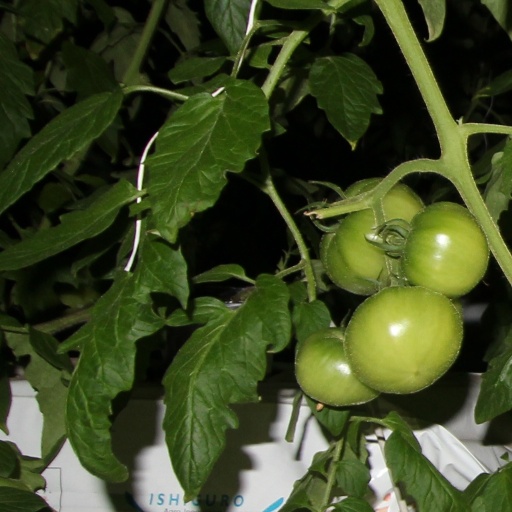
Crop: tomato